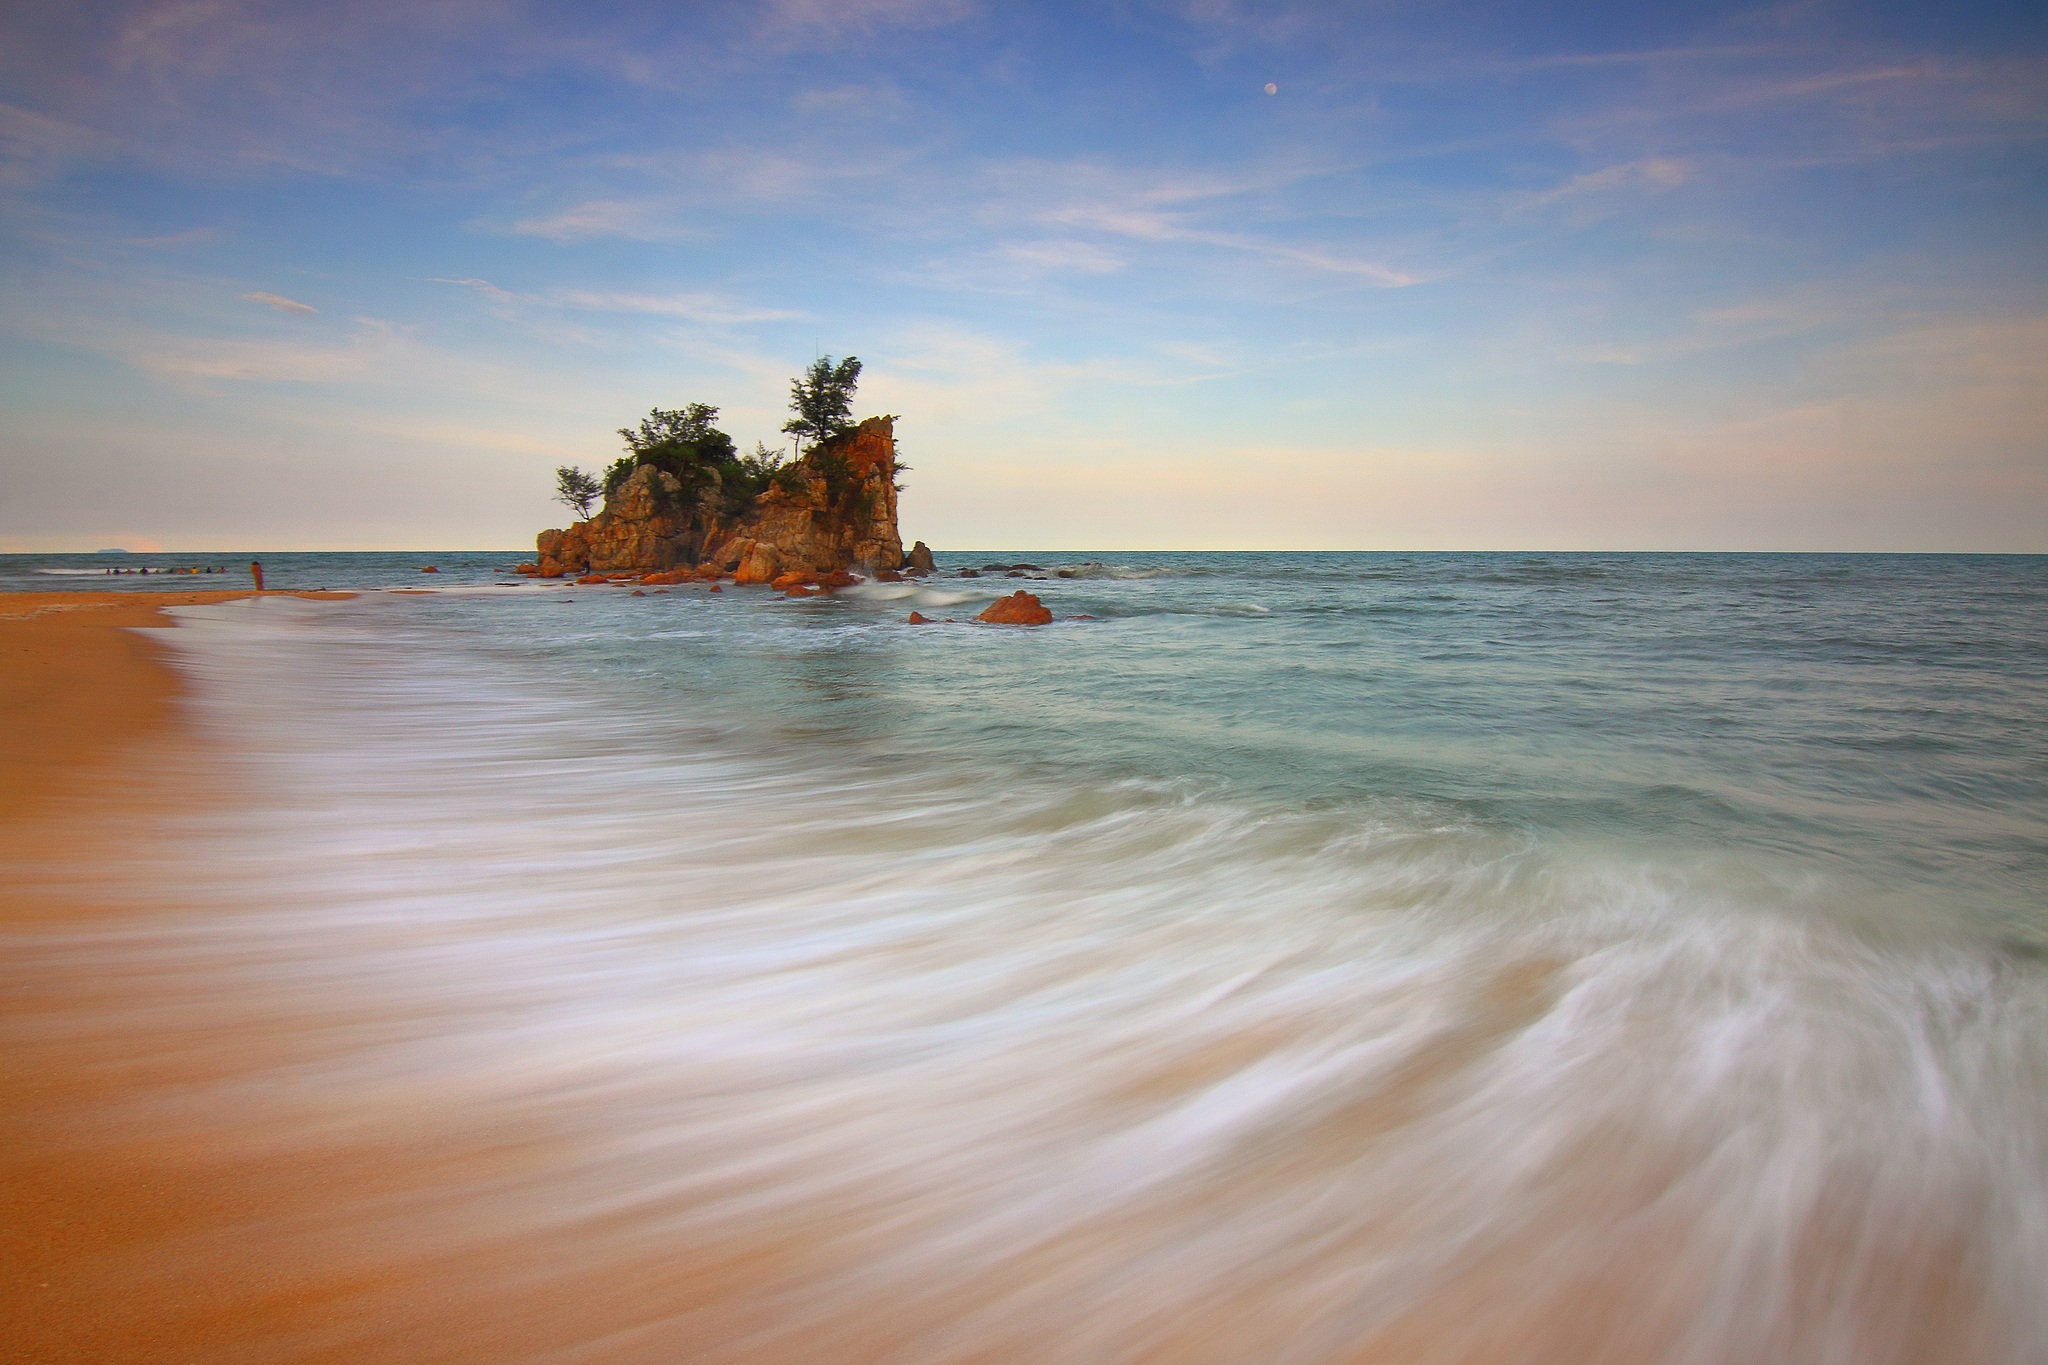
beach, sea, coast, sand, ocean, horizon, cloud, sunrise, sunset, morning, shore, wave, dawn, vacation, travel, dusk, evening, reflection, tower, bay, terrain, splashing, body of water, outdoors, cape, water motion, wind wave